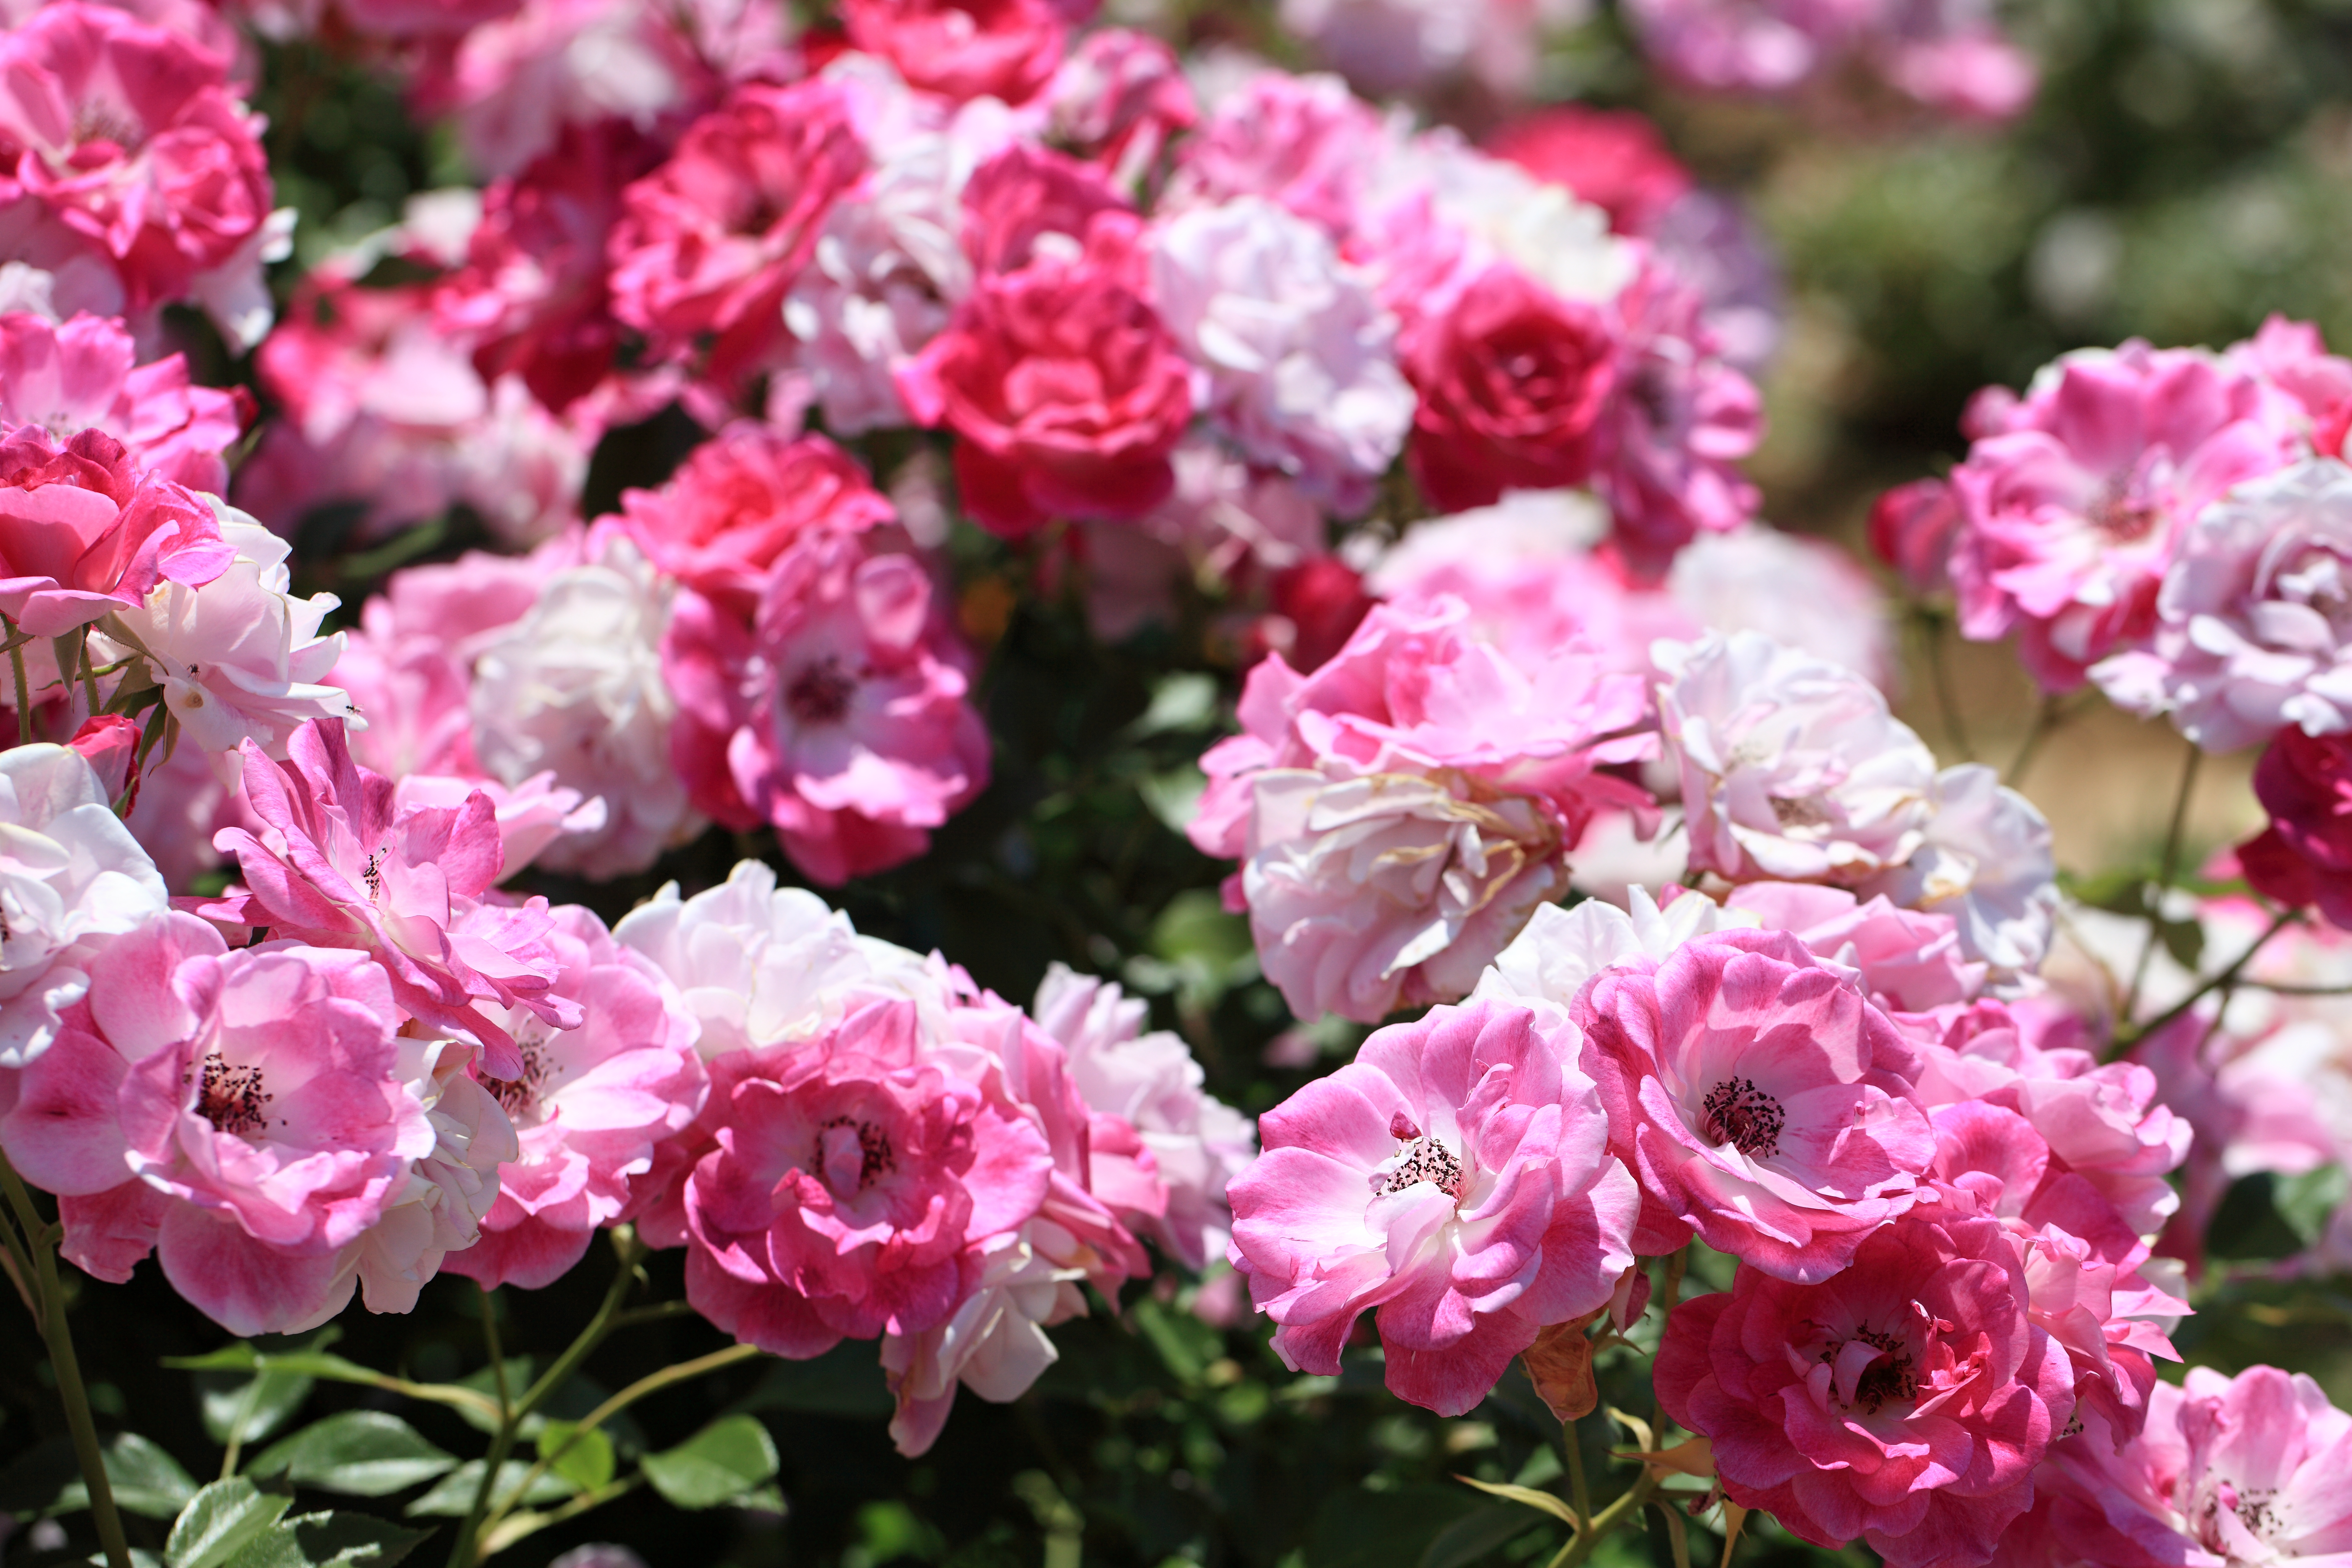
blossom, plant, flower, petal, rose, high, pink, shrub, rosa, 5d, hires, markii, hi, res, resolution, floribunda, dianthus, flowering plant, garden roses, rose family, annual plant, woody plant, land plant